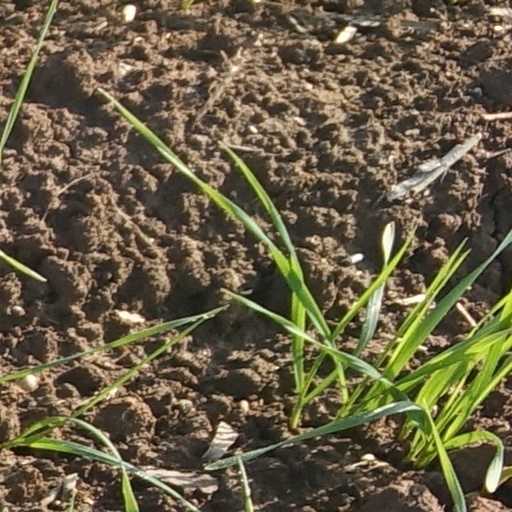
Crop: wheat